Thomas Linke

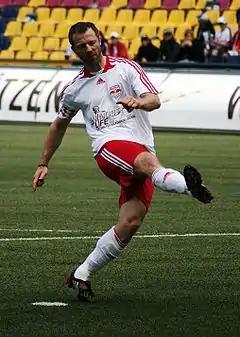
Linke playing for RB Salzburg in a 2009 charity match

Thomas Linke (born 26 December 1969) is a retired German professional footballer. He played as a central defender and last worked as the director of football of FC Ingolstadt 04.